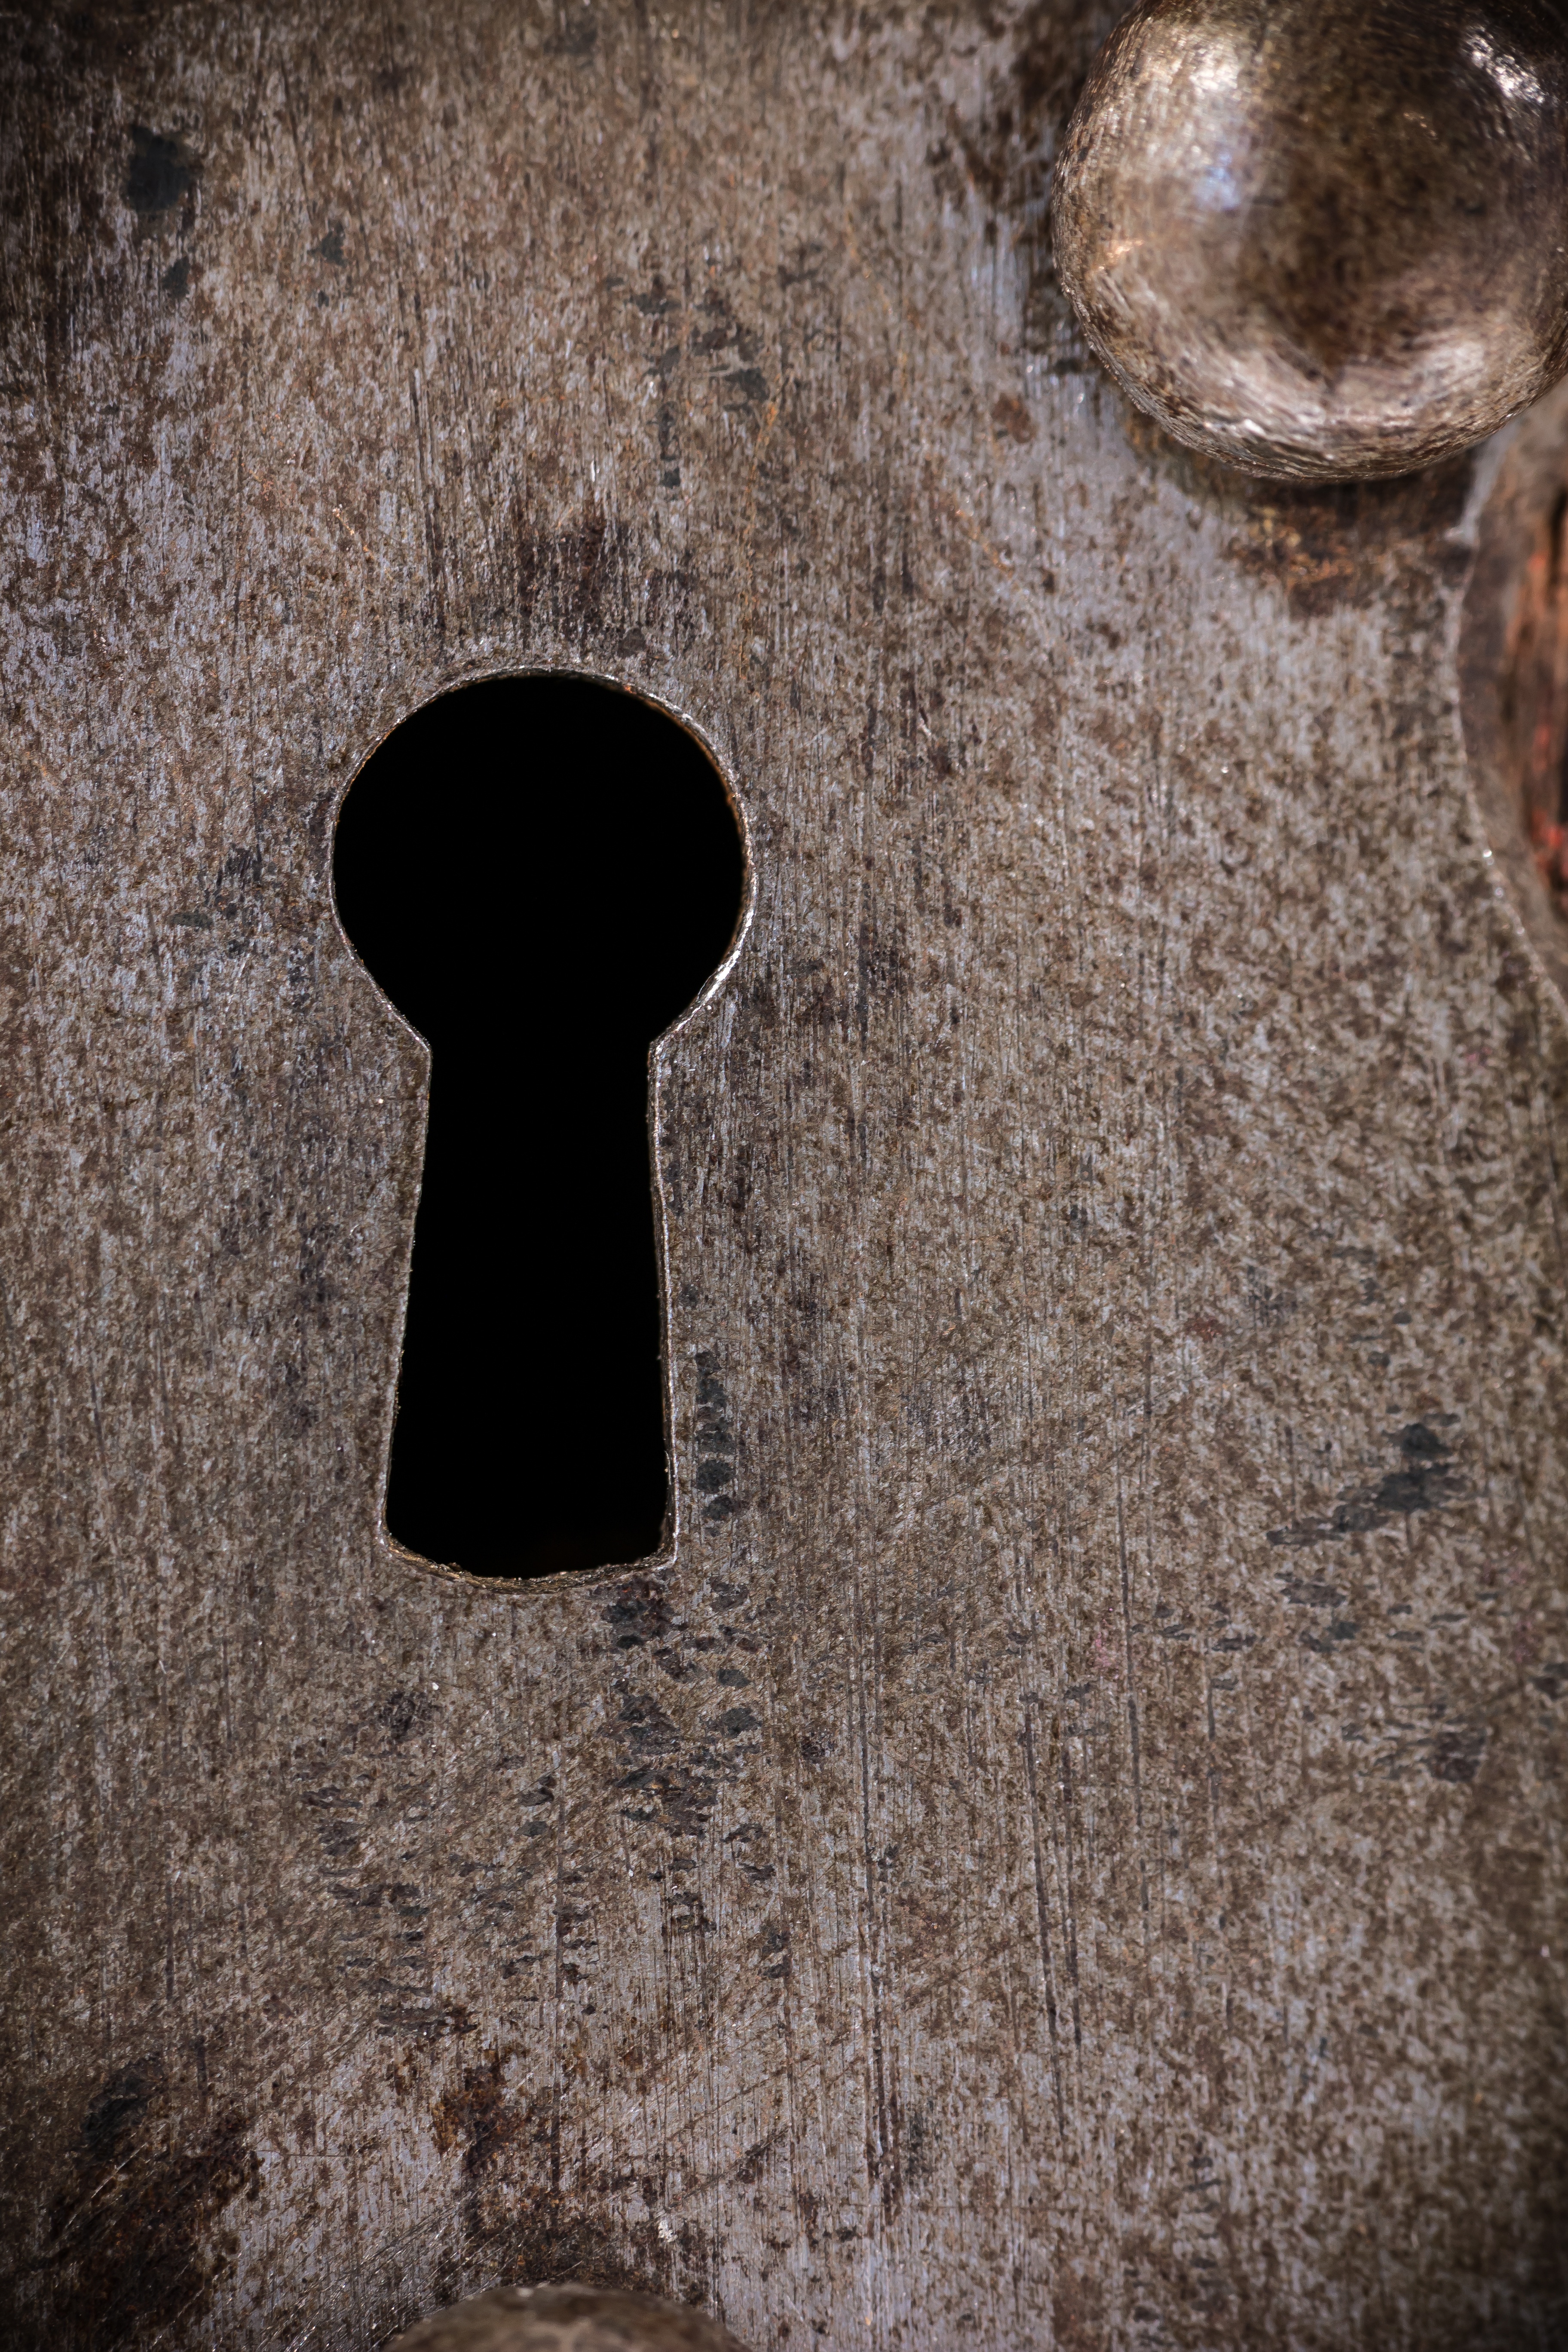
wood, texture, hole, number, wall, metal, castle, black, close, security, art, closed, shape, fitting, locks to, key hole, lockable, ancient history